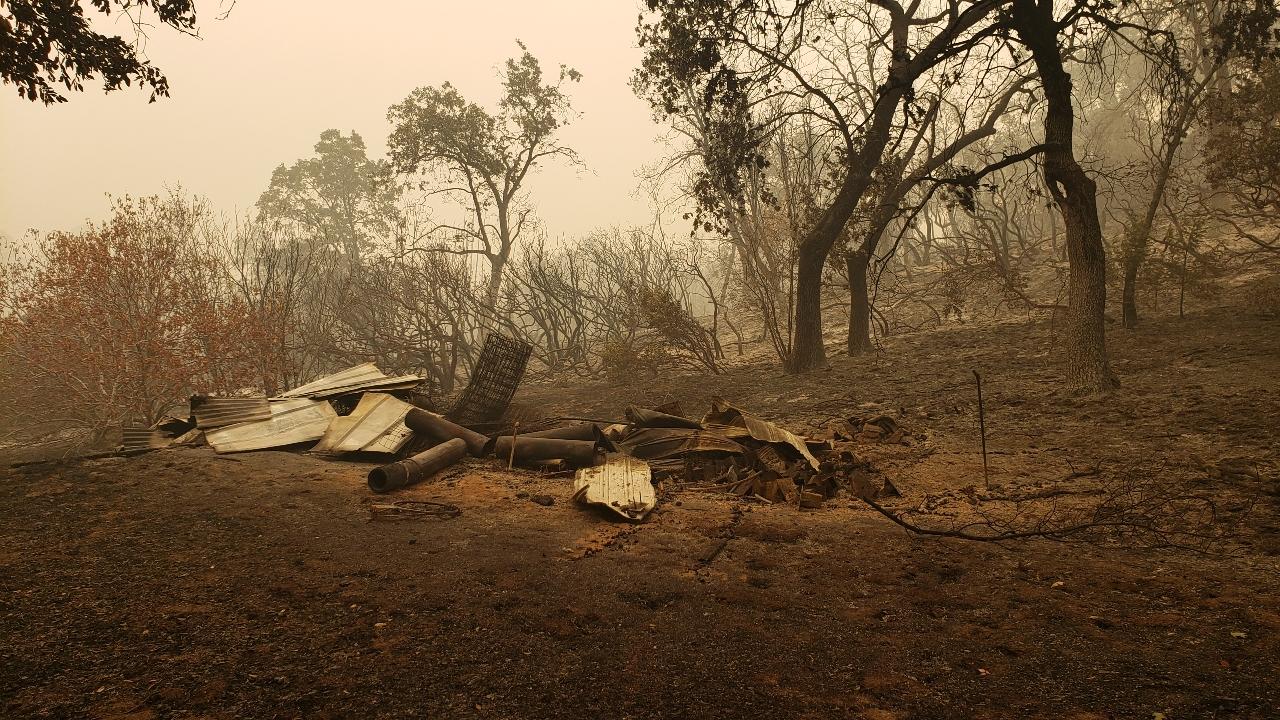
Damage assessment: destroyed